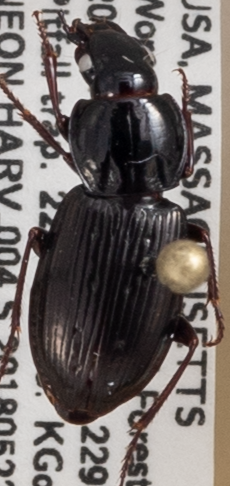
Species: Pterostichus pensylvanicus
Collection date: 2018-05-22
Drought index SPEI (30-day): -1.156
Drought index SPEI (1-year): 0.034
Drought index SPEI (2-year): -0.84